Violence in art

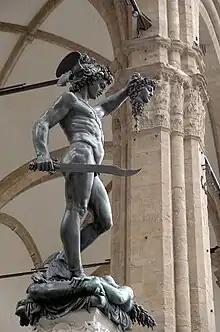
"Perseus with the Head of Medusa", in the Loggia dei Lanzi, Florence

Plato proposed to ban poets from his ideal republic because he feared that their aesthetic ability to construct attractive narratives about immoral behaviour would corrupt young minds. Plato's writings refer to poetry as a kind of rhetoric, whose "...influence is pervasive and often harmful". Plato believed that poetry that was "unregulated by philosophy is a danger to soul and community". He warned that tragic poetry can produce "a disordered psychic regime or constitution" by inducing "a dream-like, uncritical state in which we lose ourselves in ...sorrow, grief, anger, [and] resentment". As such, Plato was in effect arguing that "What goes on in the theater, in your home, in your fantasy life, are connected" to what one does in real life.